Université de l'Ontario français

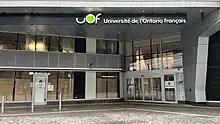
Entrance to the university's campus at 9 Lower Jarvis Street

The Université de l'Ontario français is situated in downtown Toronto, near the shoreline of Lake Ontario. The university campus is located at 9 Lower Jarvis Street, at the base of a high-rise in the East Bayfront neighbourhood of downtown Toronto. The university leases of space within the building.